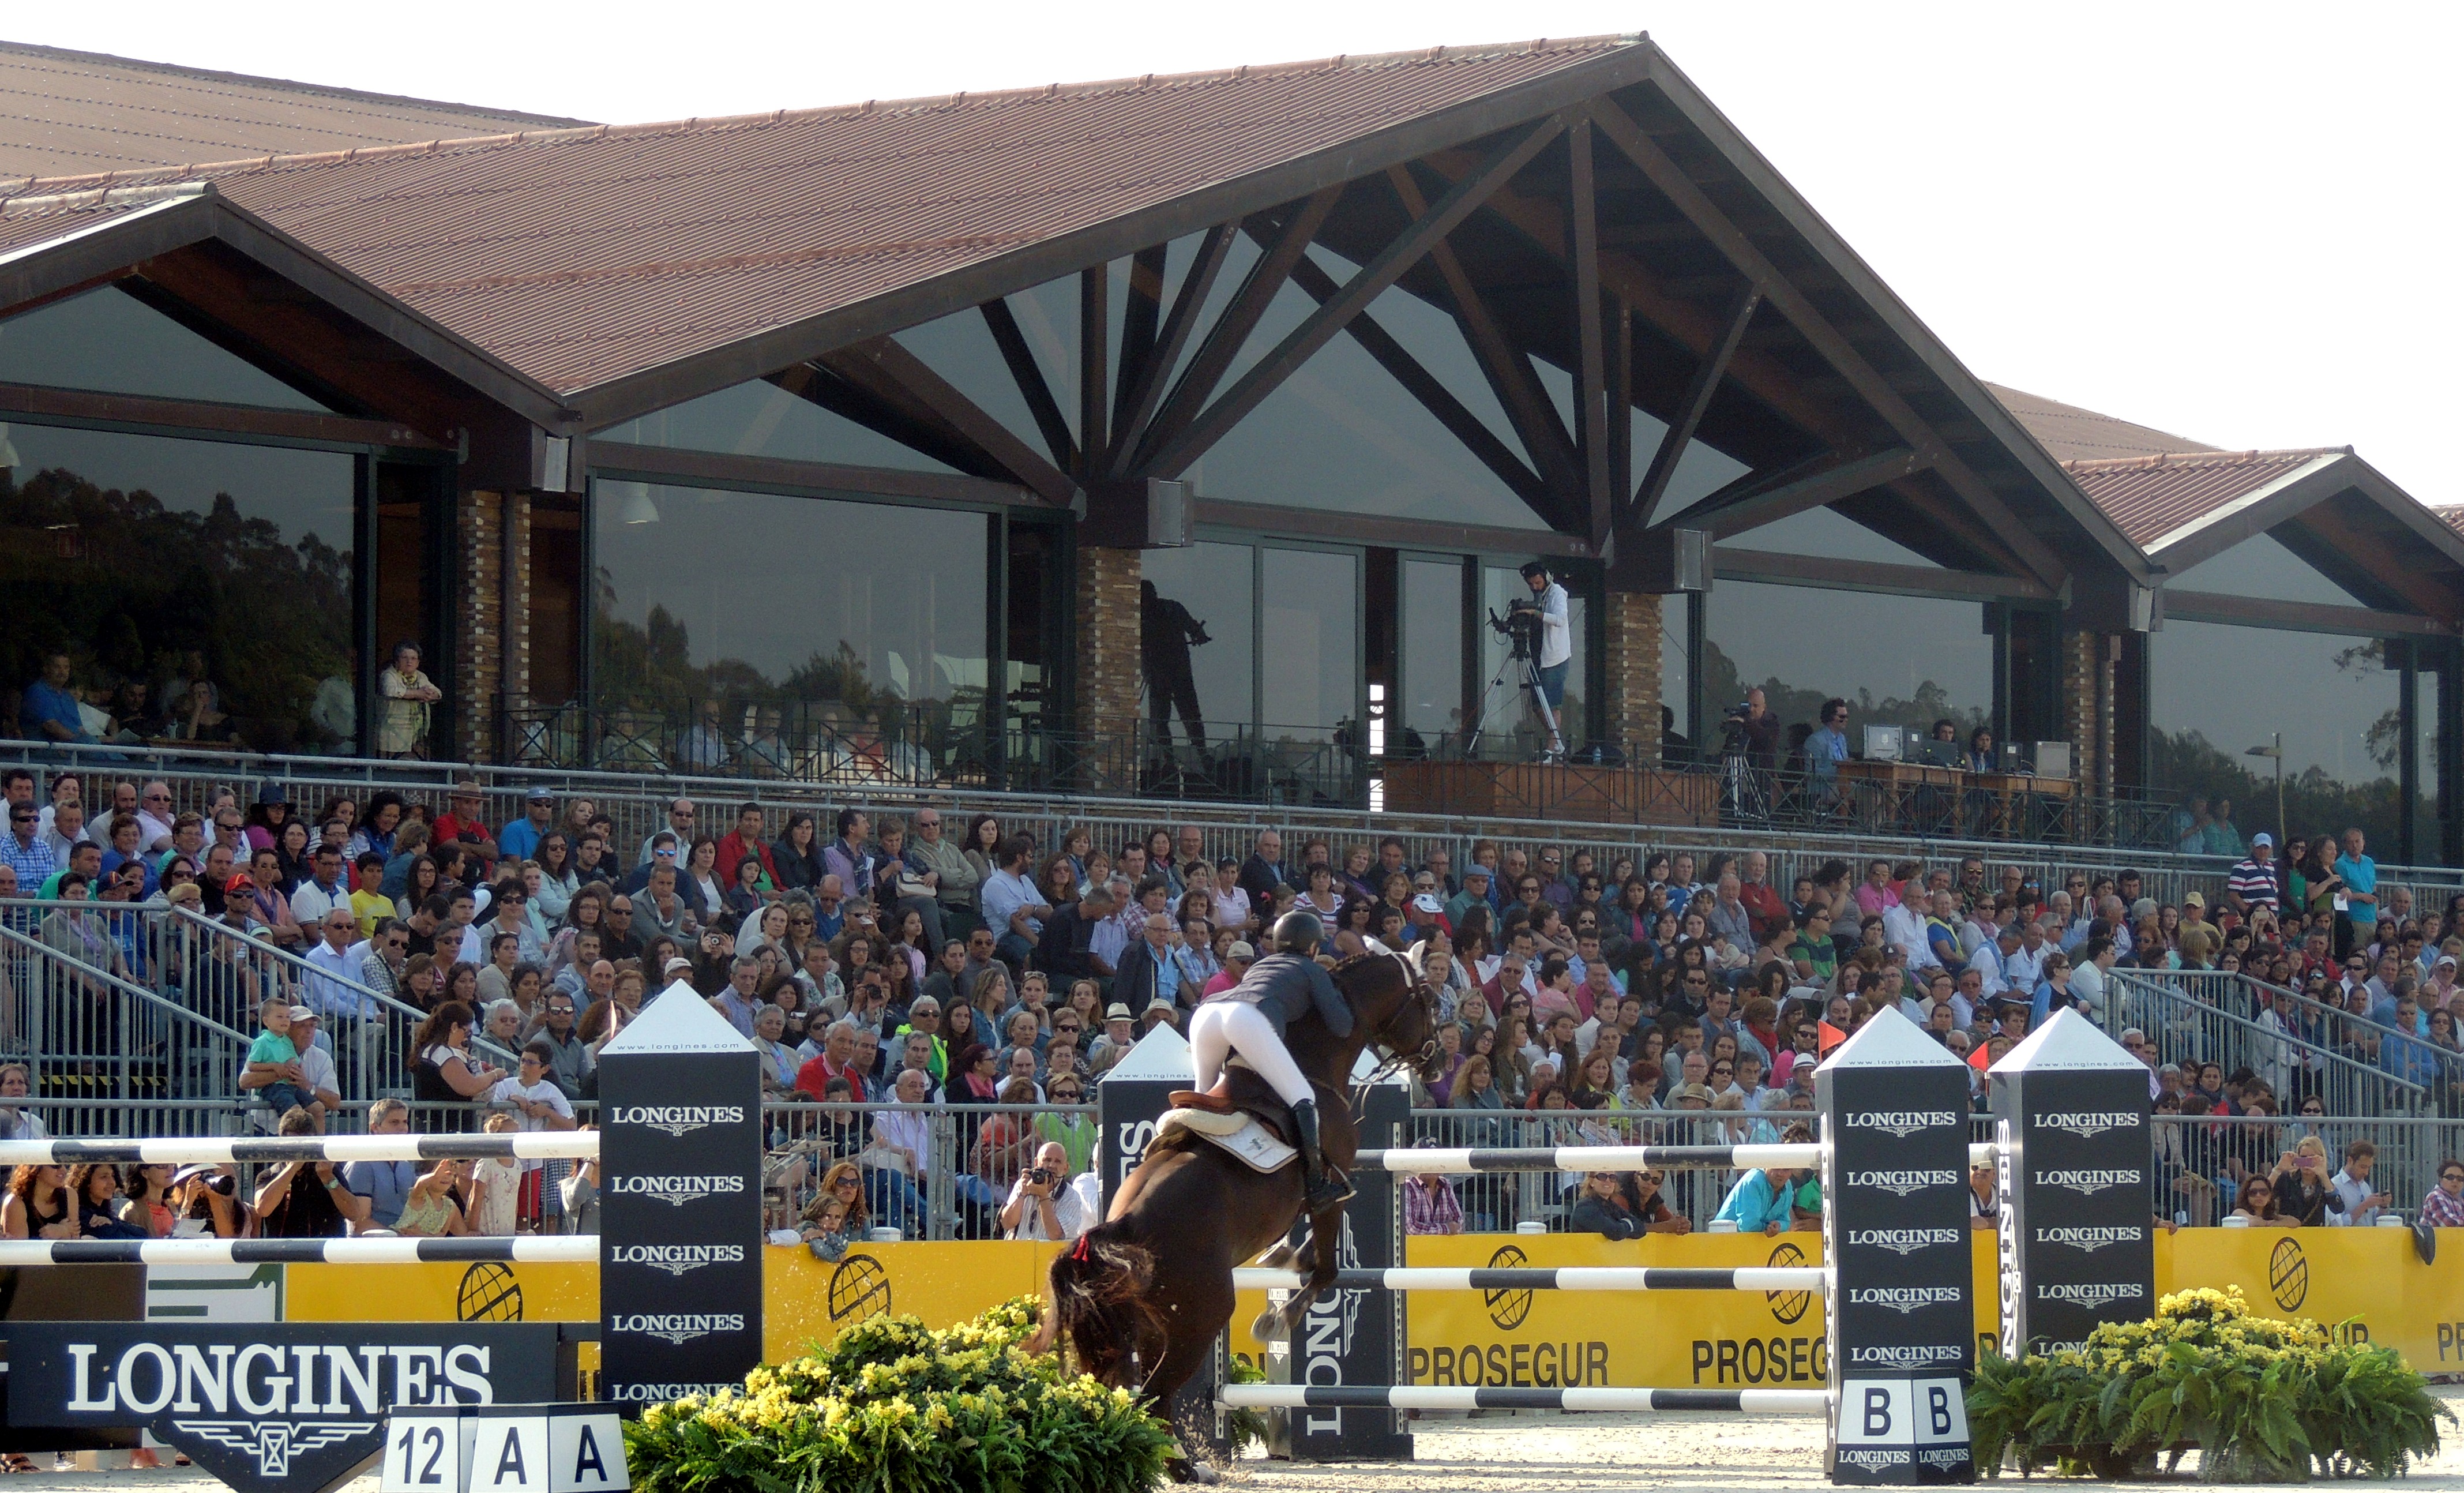
structure, jumping, stadium, arena, fair, sport venue, english riding, equestrian sport